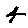
Label: 4